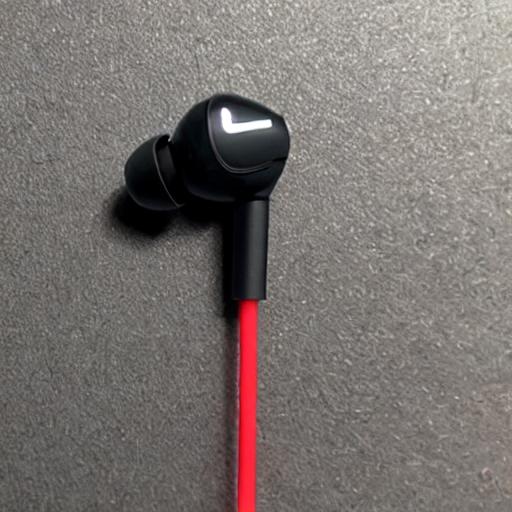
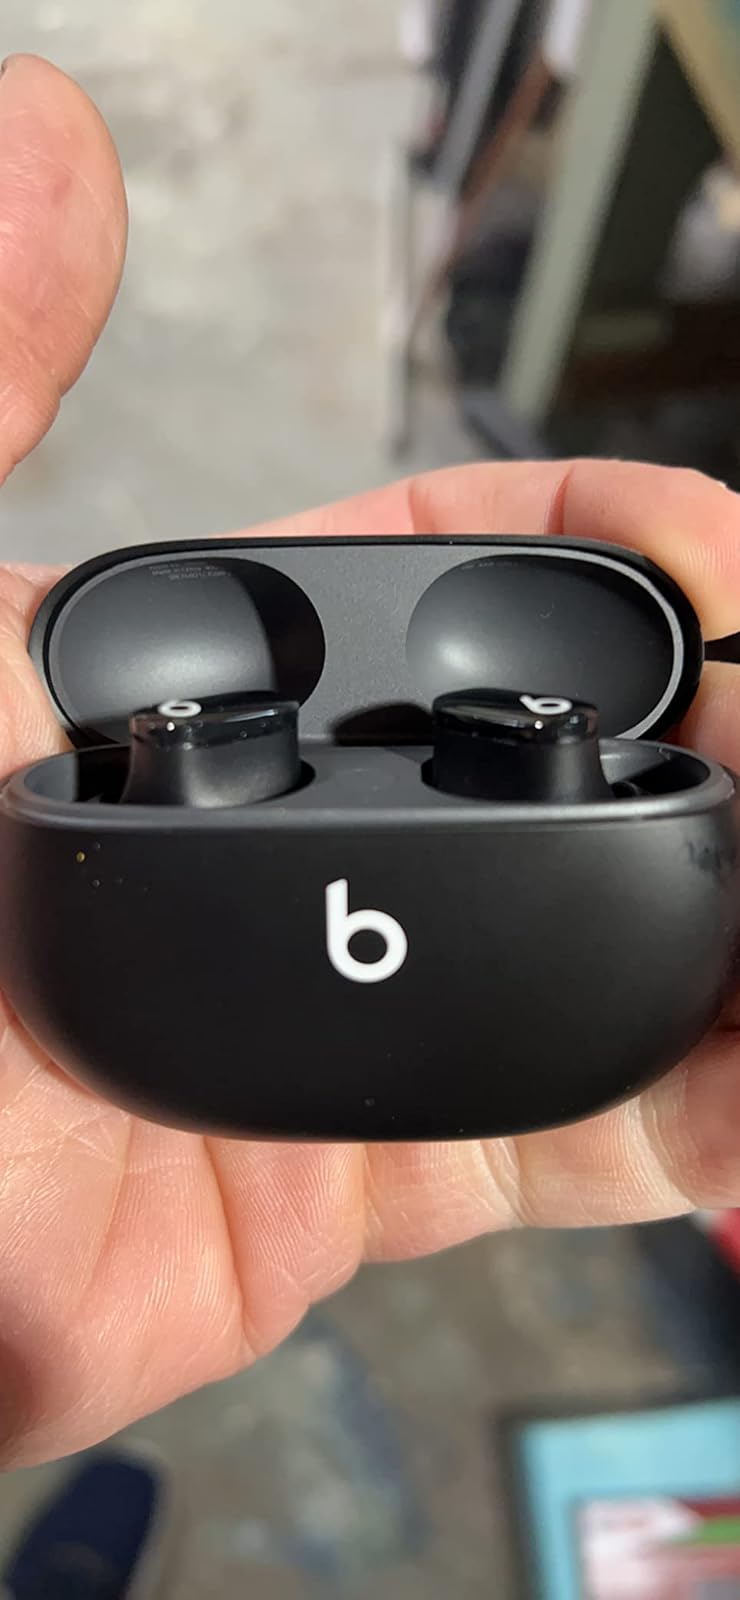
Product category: earbuds
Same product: no